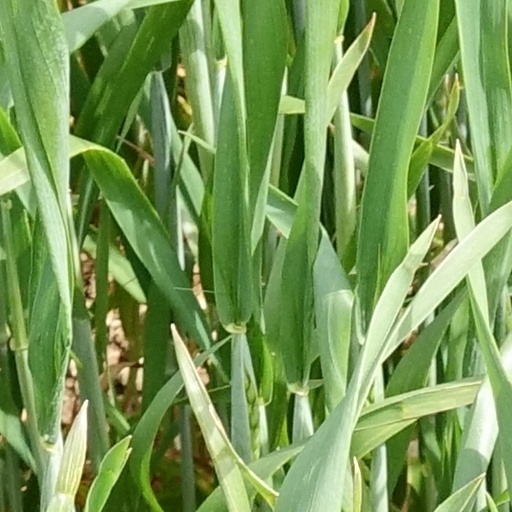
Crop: wheat